Charles Henry Crompton-Roberts

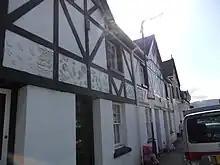
House walls in Drybridge Street, Monmouth, showing the wooden wallpaper blocks provided as decorative features by Crompton-Roberts

Crompton-Roberts acquired Drybridge House in 1867, and carried out its restoration and enlargement. While retaining the period features of the existing building, he added a new south wing and commissioned a number of stained glass windows. He also designed a fine parkland garden around the house, incorporating a cricket pitch upon which W. G. Grace later played. Another family friend was Edward Elgar, who married one of Charles' Worcestershire cousins, Alice Roberts. Crompton-Roberts purchased land at Trellech Grange from the Duke of Beaufort in 1875, and was appointed High Sheriff of Monmouthshire in 1877.